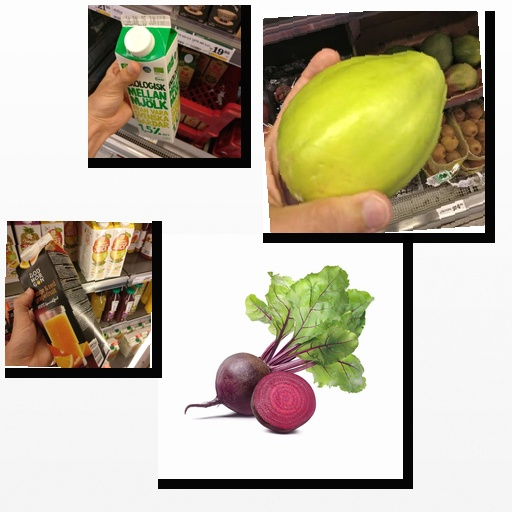
Food items: orange_red_grapefruit_juice, milk, beetroot, papaya